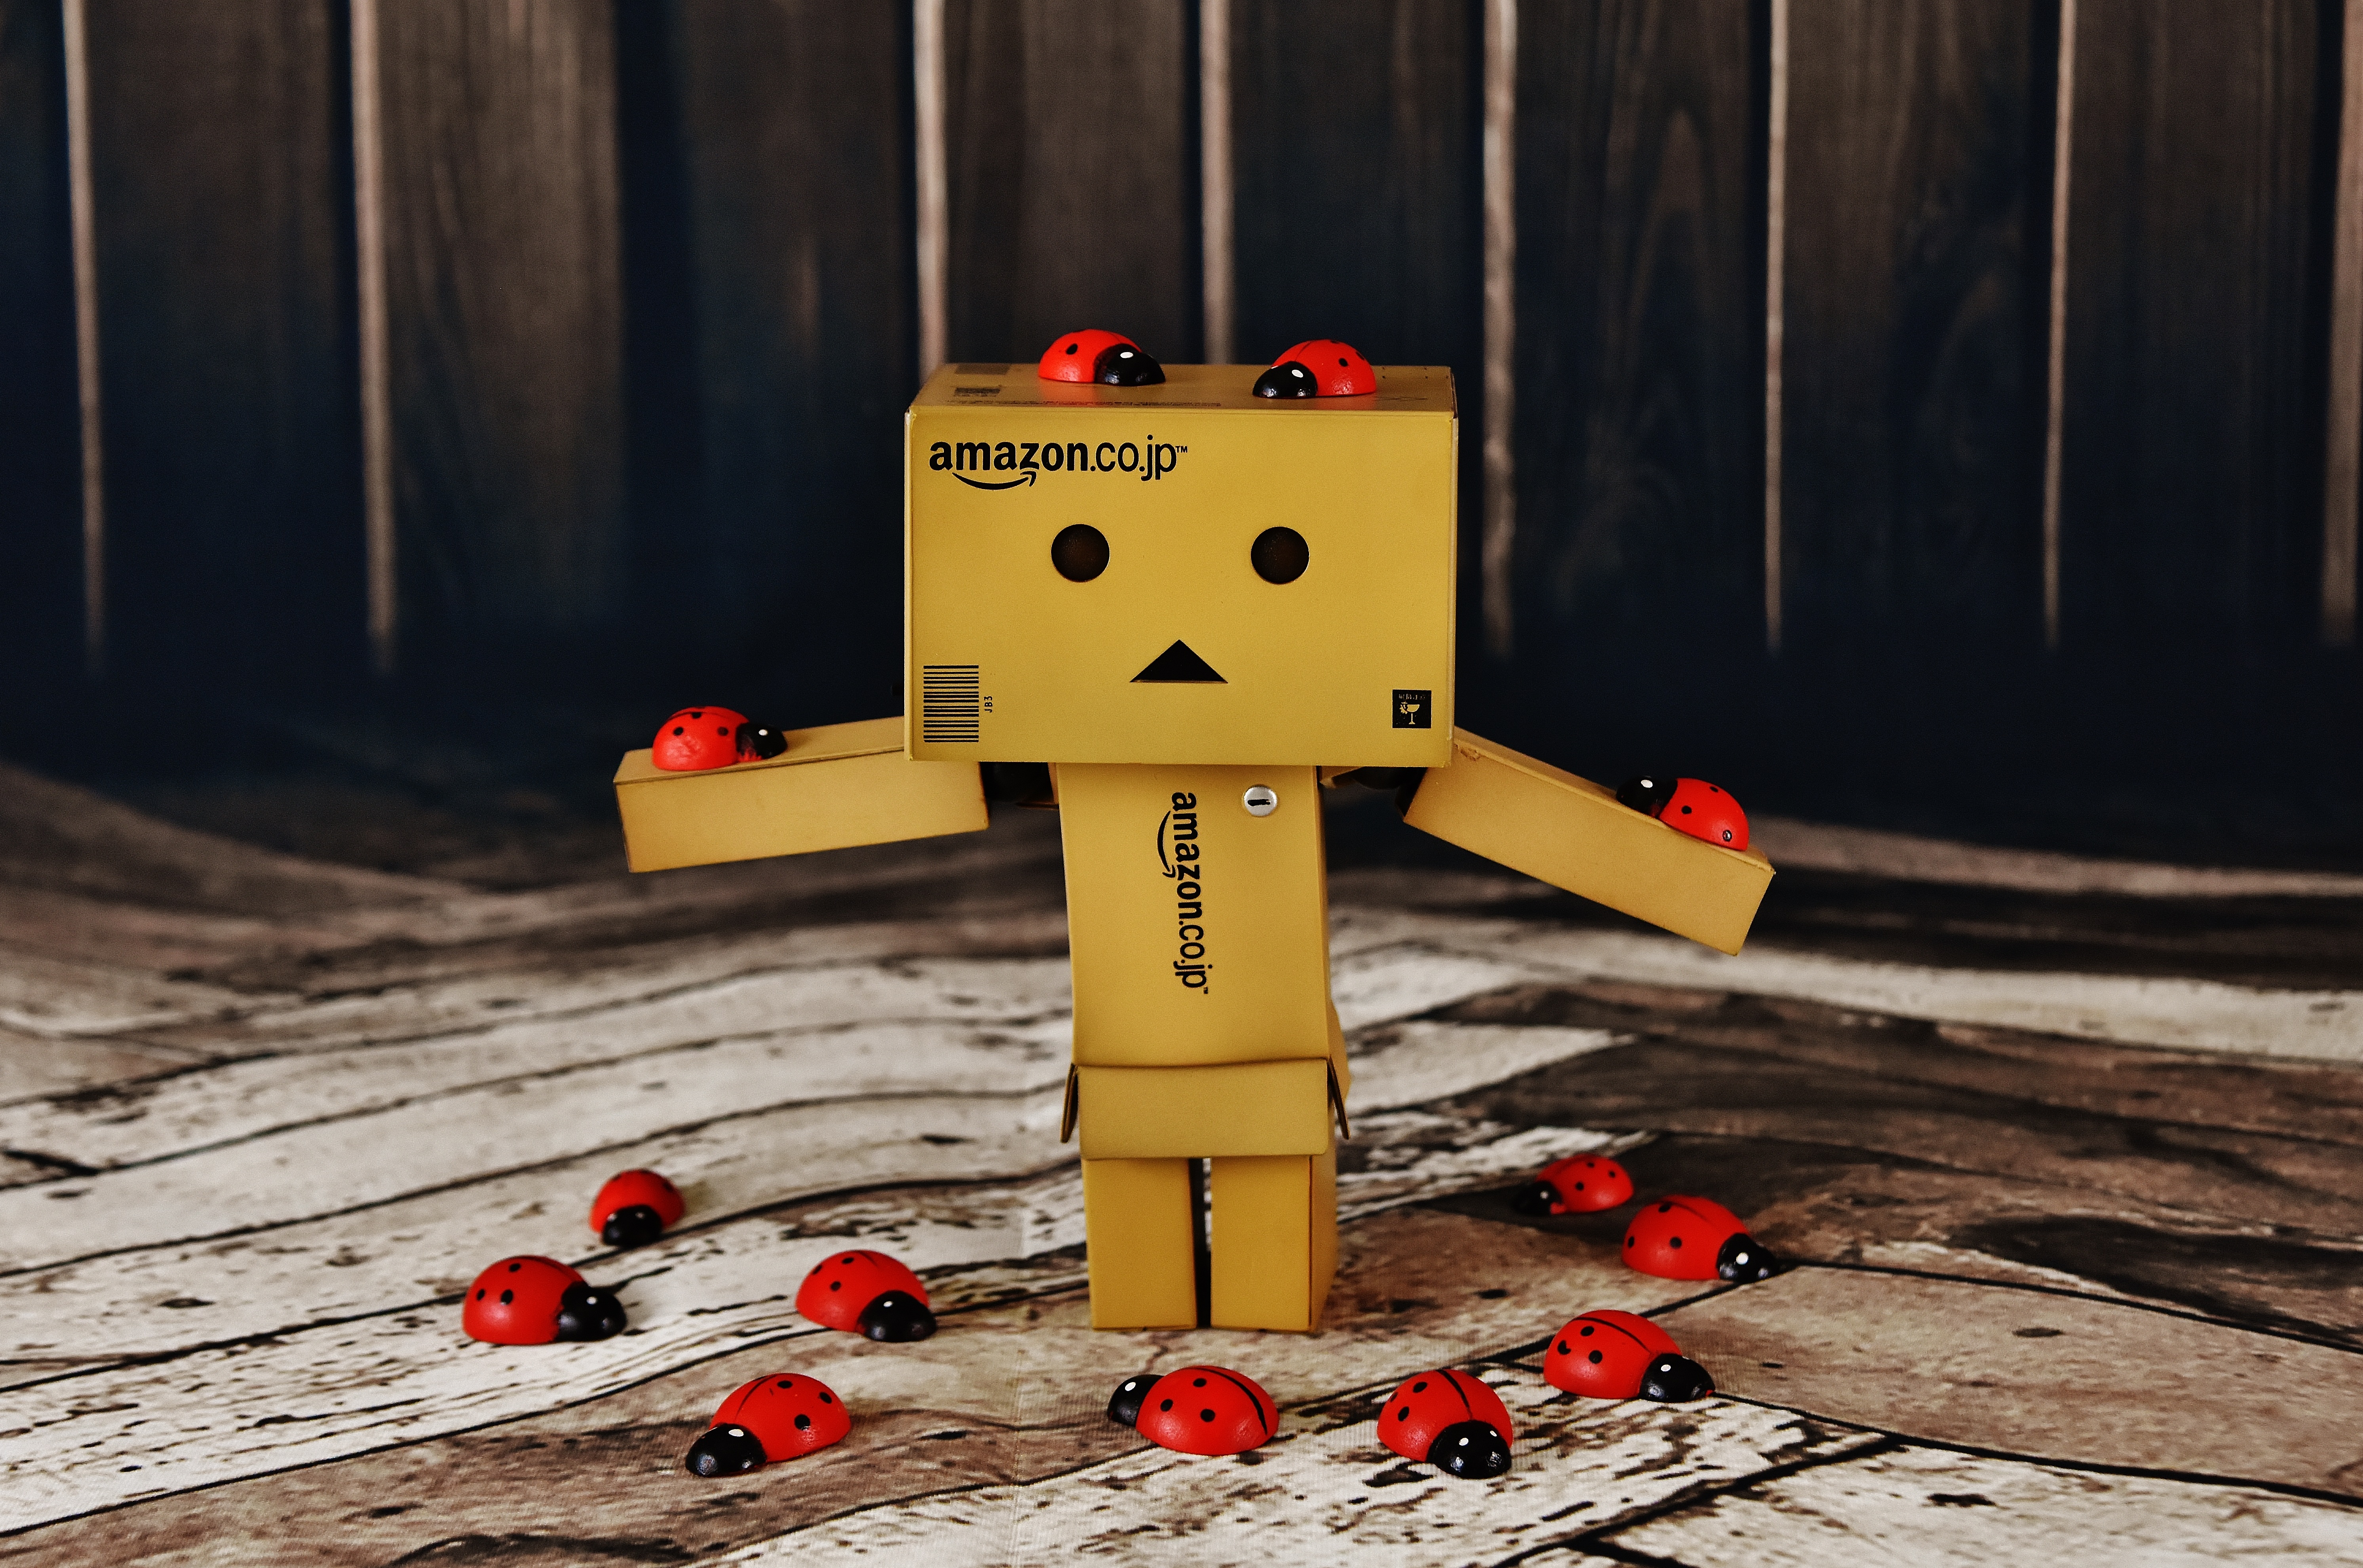
lots of luck, ladybug, lucky ladybug, funny, good luck, cute